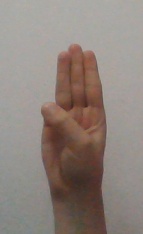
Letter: thaa